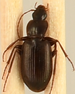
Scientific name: Calathus advena
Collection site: Niwot Ridge NEON (NIWO), plot NIWO_009